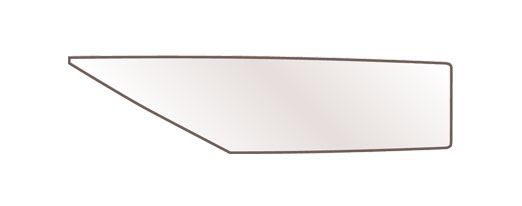
MARTOR CERAMIC TRIMMING BLADE
CERAMIC TRIMMING BLADE NO: 170.54 Ceramic Blade Length: 60.00 mm Height: 15.00 mm Thickness: 1.70 mm Packaging: Each Weight: 0.86 ounces (Deviations within allowable tolerances possible)
Brand: White Oak Environmental & Safety, LLC
Category: Animals & Pet Supplies > Pet Supplies > Pet Grooming Supplies > Pet Hair Clippers & Trimmers > Blade Sharpeners